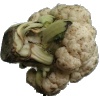
Label: cauliflower